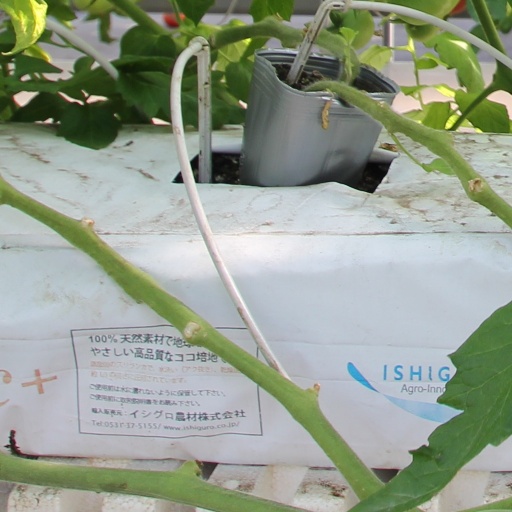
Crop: tomato